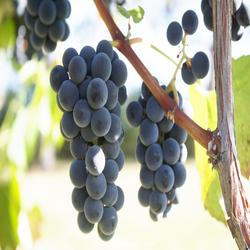
Label: Grapes